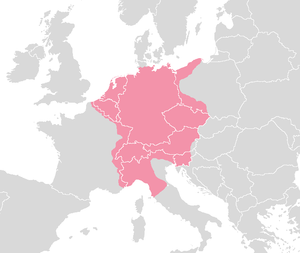
L’histoire militaire de l’Allemagne couvre plus d’un millénaire d’Histoire à travers l’Allemagne, l’Europe et les anciennes colonies allemandes.
L'histoire des grandes puissances présente une chronologie des Nations ou États qui ont dominé le Monde depuis les prémices de l'Antiquité jusqu'à nos jours de par leur statut politique, économique, technologique et/ou militaire avancé. Ce statut permet de jouir d'une influence et d'un rayonnement internationaux peu égalés sur un même espace temporel et spatial. Pourtant, lorsqu'un pays y accède, il n'est pas pour autant légitimé par l'ensemble de la communauté internationale et encore moins établi de façon irréversible dans sa position. En effet, du fait de la volonté plus ou moins affichée de chaque État de s'imposer sur la scène mondiale, on constate que bon nombre de civilisations ont pu accéder à la place de leader mais que peu d'entre elles ont pu la conserver plus de quelques siècles. Bien que la longévité de certaines relève d'une gestion optimale vis-à-vis de l'époque considérée, il y a toujours eu une période de déclin au cours de laquelle les rapports de force ont été modifiés.
1630 est une année commune commençant un mardi.